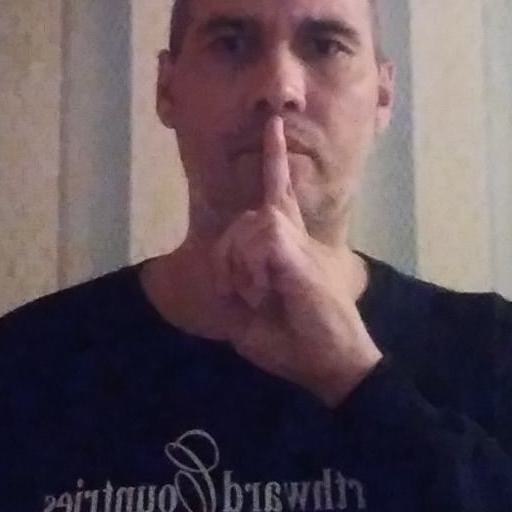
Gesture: mute